The Little Buckaroo

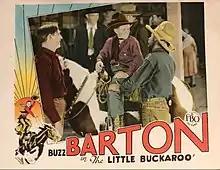

The Little Buckaroo is a 1928 American silent Western film directed by Louis King and starring Buzz Barton, Milburn Morante and Peggy Shaw.